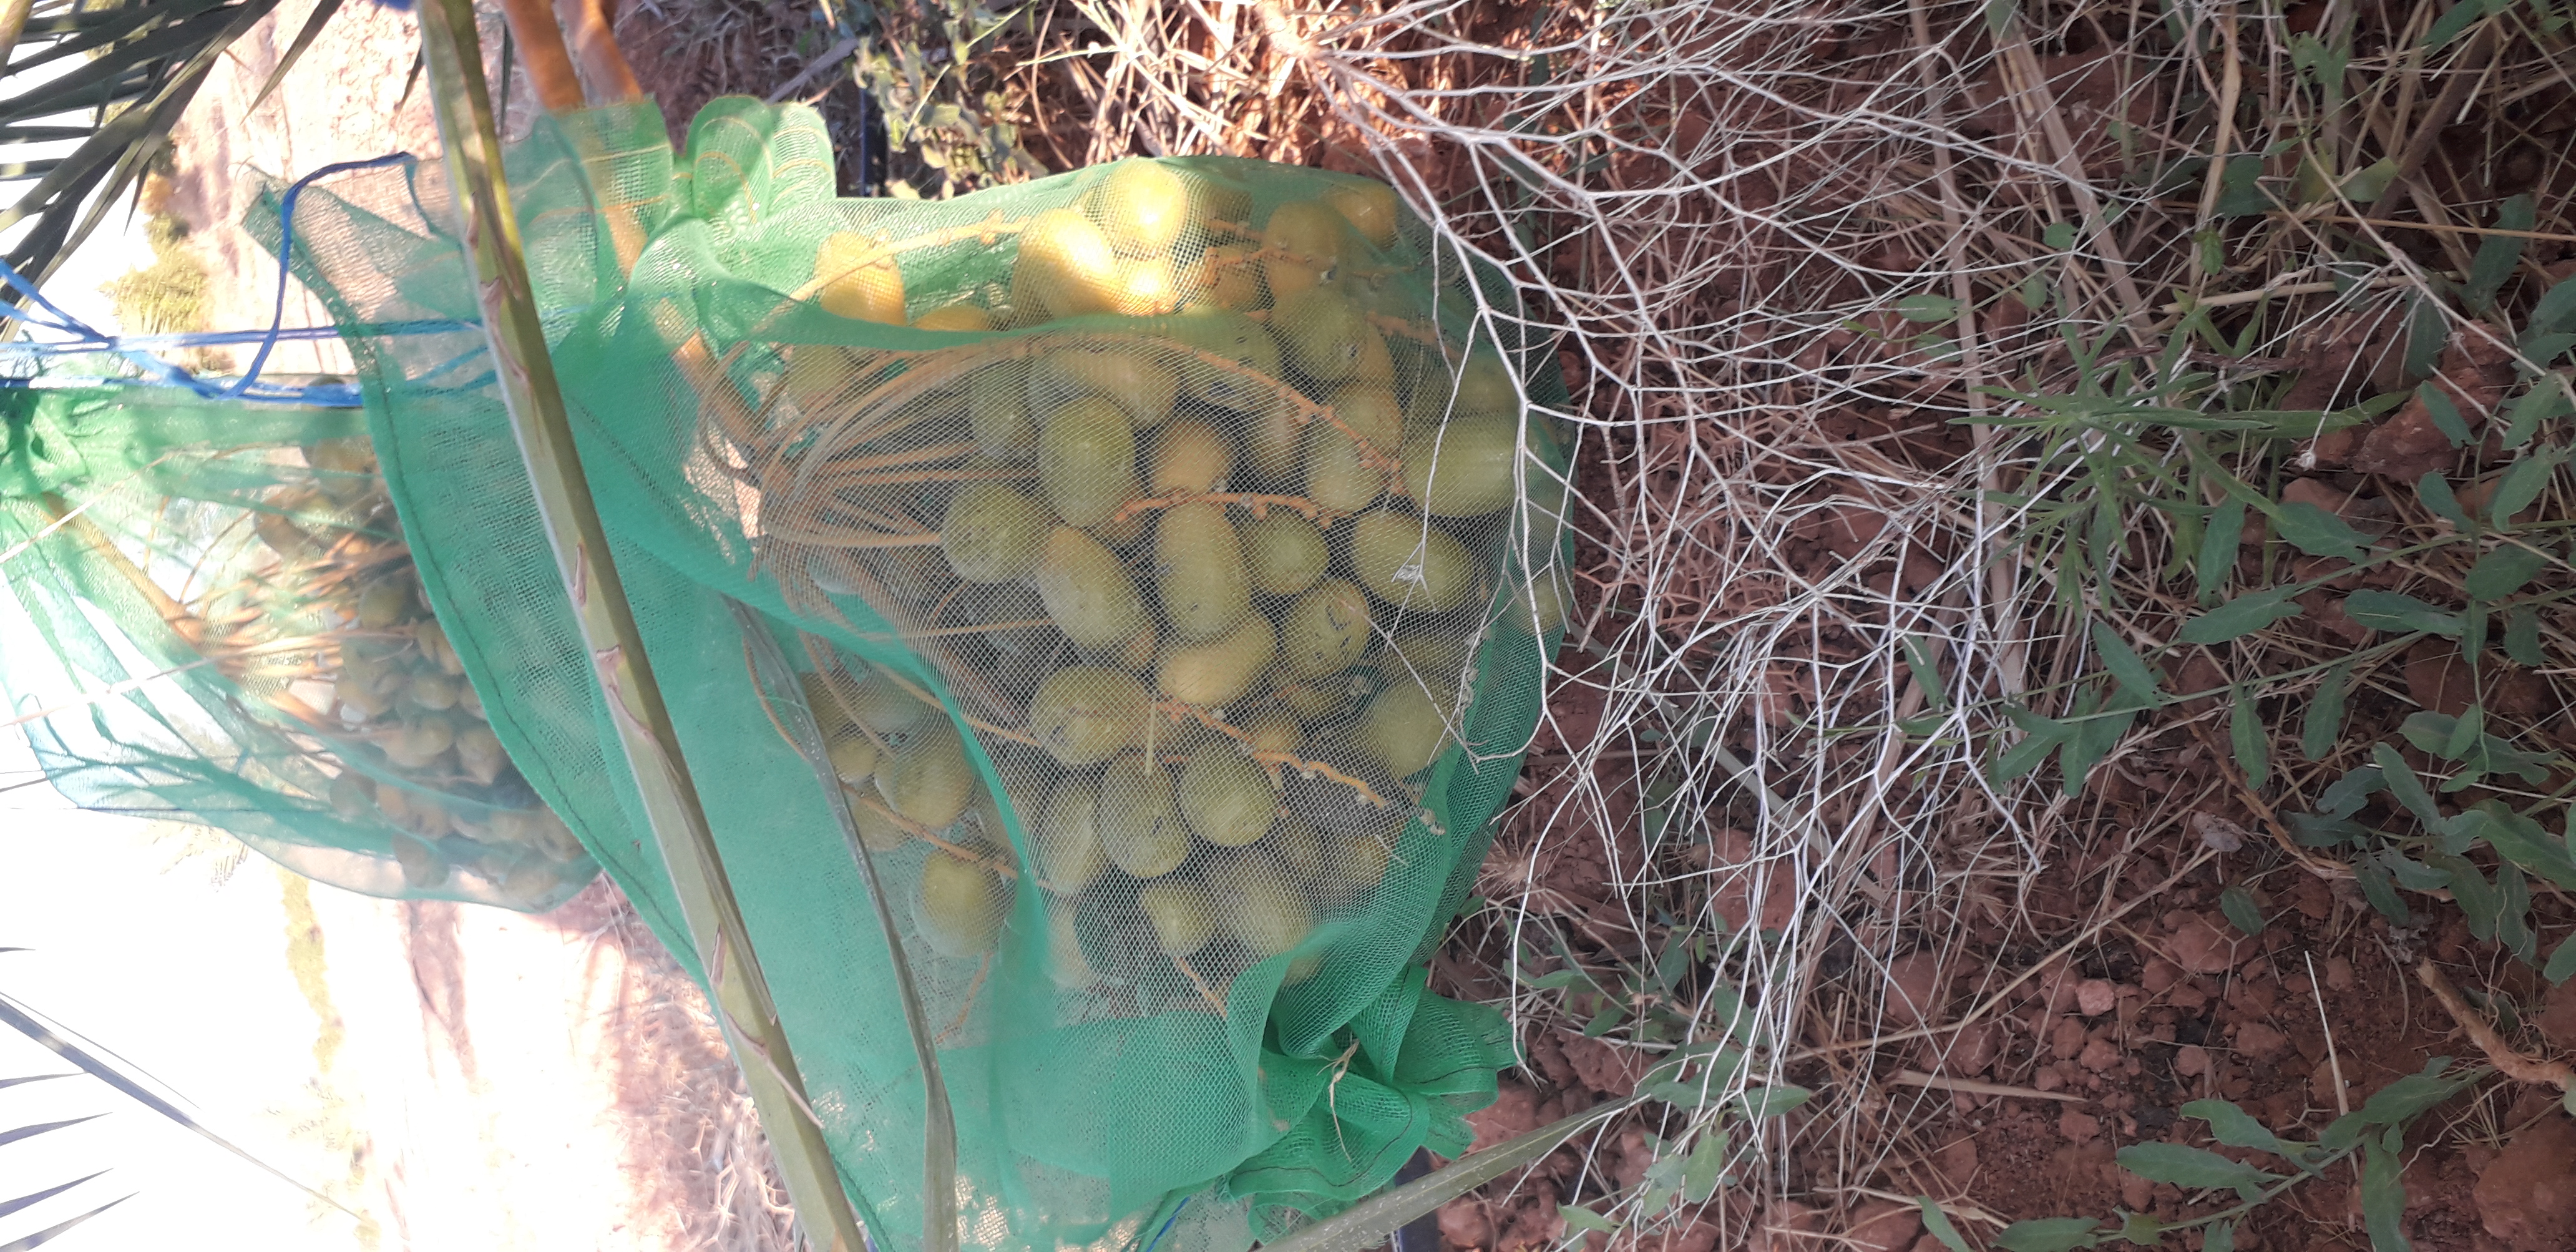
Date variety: Boufagous